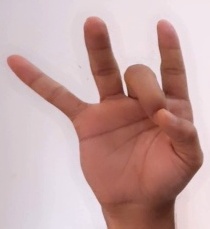
ASL sign: 8